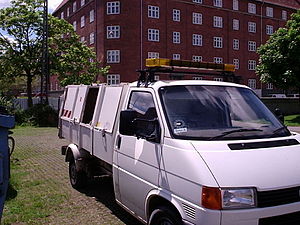
Skraldebil
Lille skraldebil fra København, tømmer offentlige skraldespande langs veje og i parker
Lille skraldebil der tømmer offentlige skraldespande på veje og i parker. Kommuneteknik, København
En skraldebil, af og til kaldet renovationsbil, er en lastbil der er specielt opbygget til indsamling og transport af affald fra producenten til lossepladsen, forbrændingsanlægget eller recirkuleringsvirksomheder.